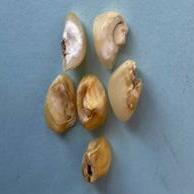
Maize quality: Bad